Đức Phổ Base Camp

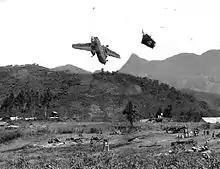
C-7 Caribou "62-4161" plunges to earth after being struck by US Army artillery, 3 August 1967. Photo by Hiromichi Mine.

On 3 August 1967 a C-7 Caribou (#62-4161) on approach to Đức Phổ was hit by an outgoing 155mm shell which severed its tail section causing the aircraft to crash killing all 3 crewmen. The falling C-7 was photographed by Hiromichi Mine just before impact.